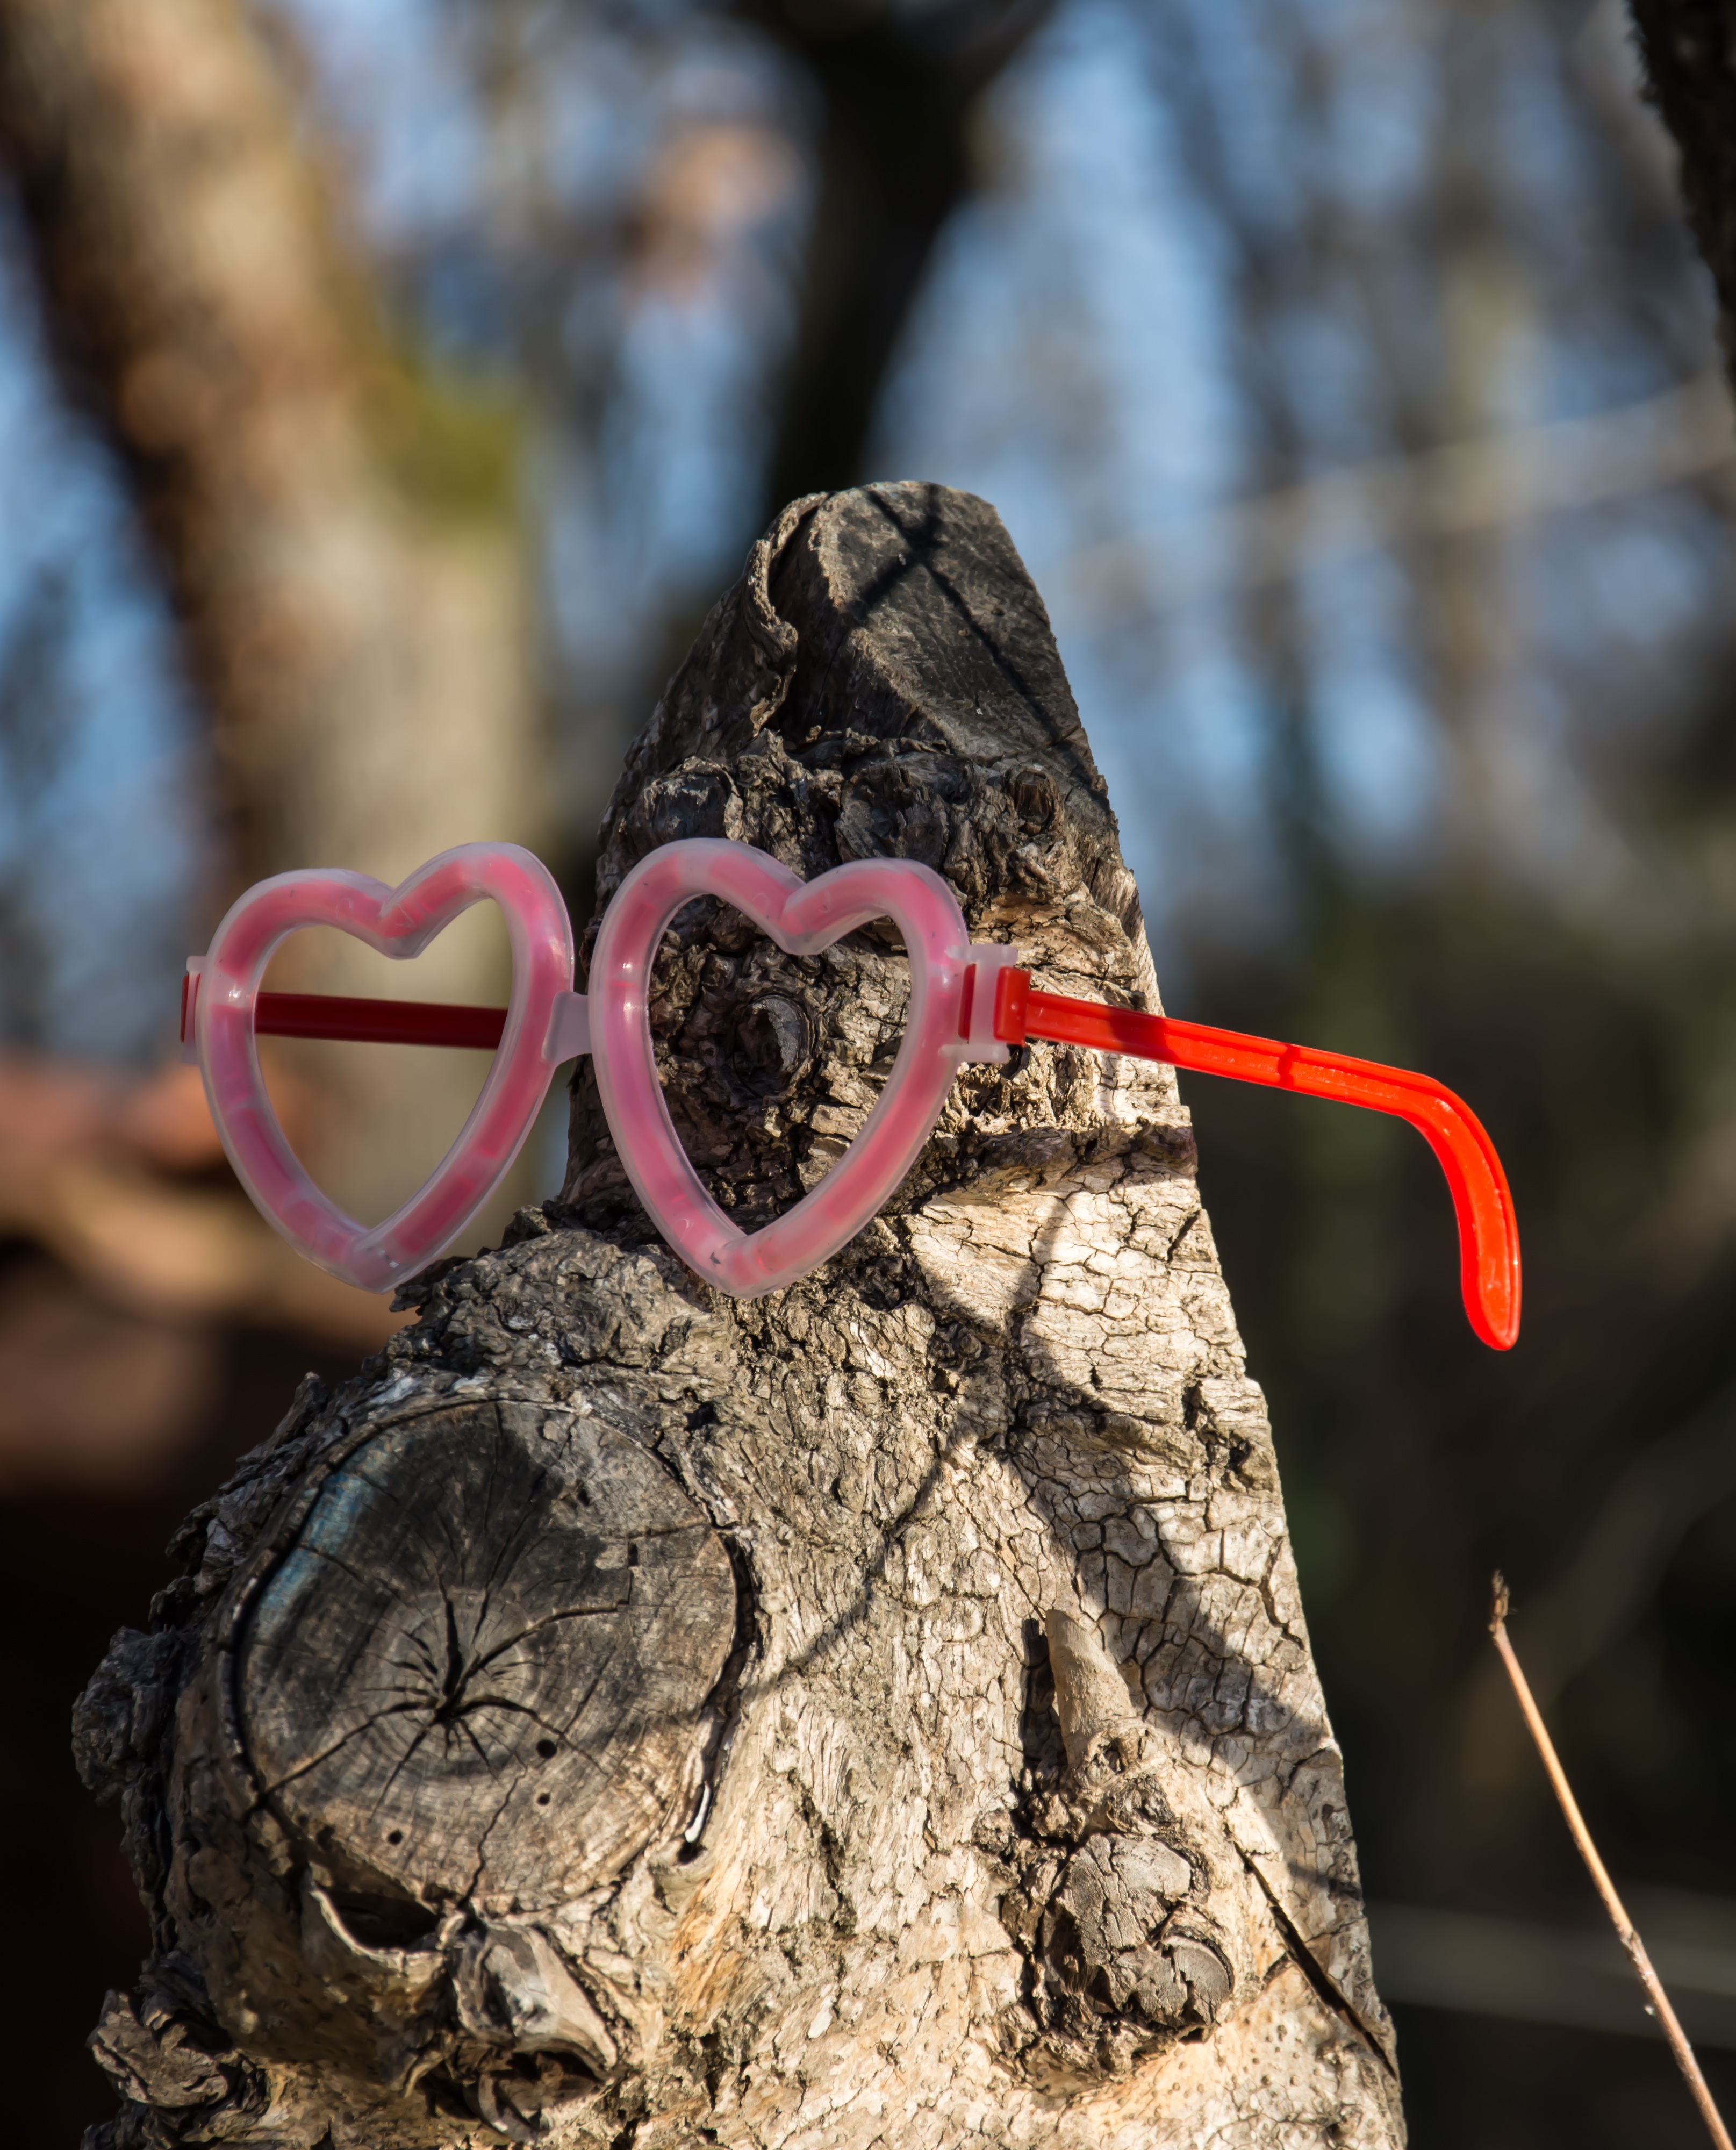
tree, people, flower, kid, decoration, child, smile, fun, happy, happiness, glasses